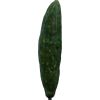
Label: Cucumber 3